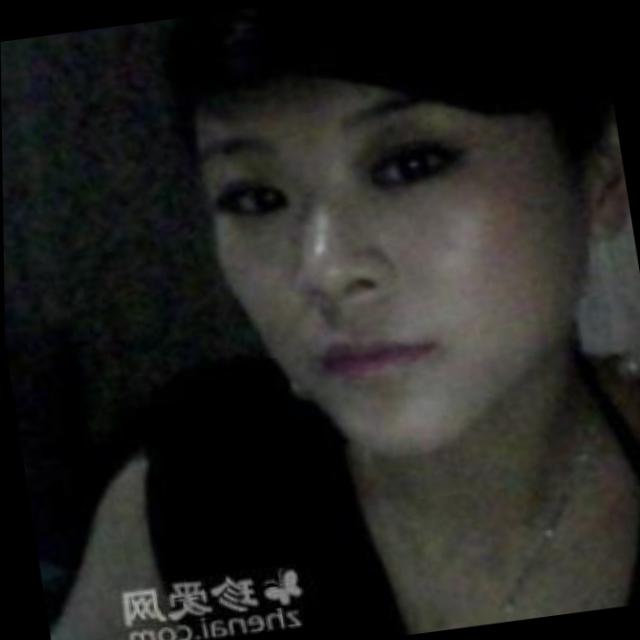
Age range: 21-44